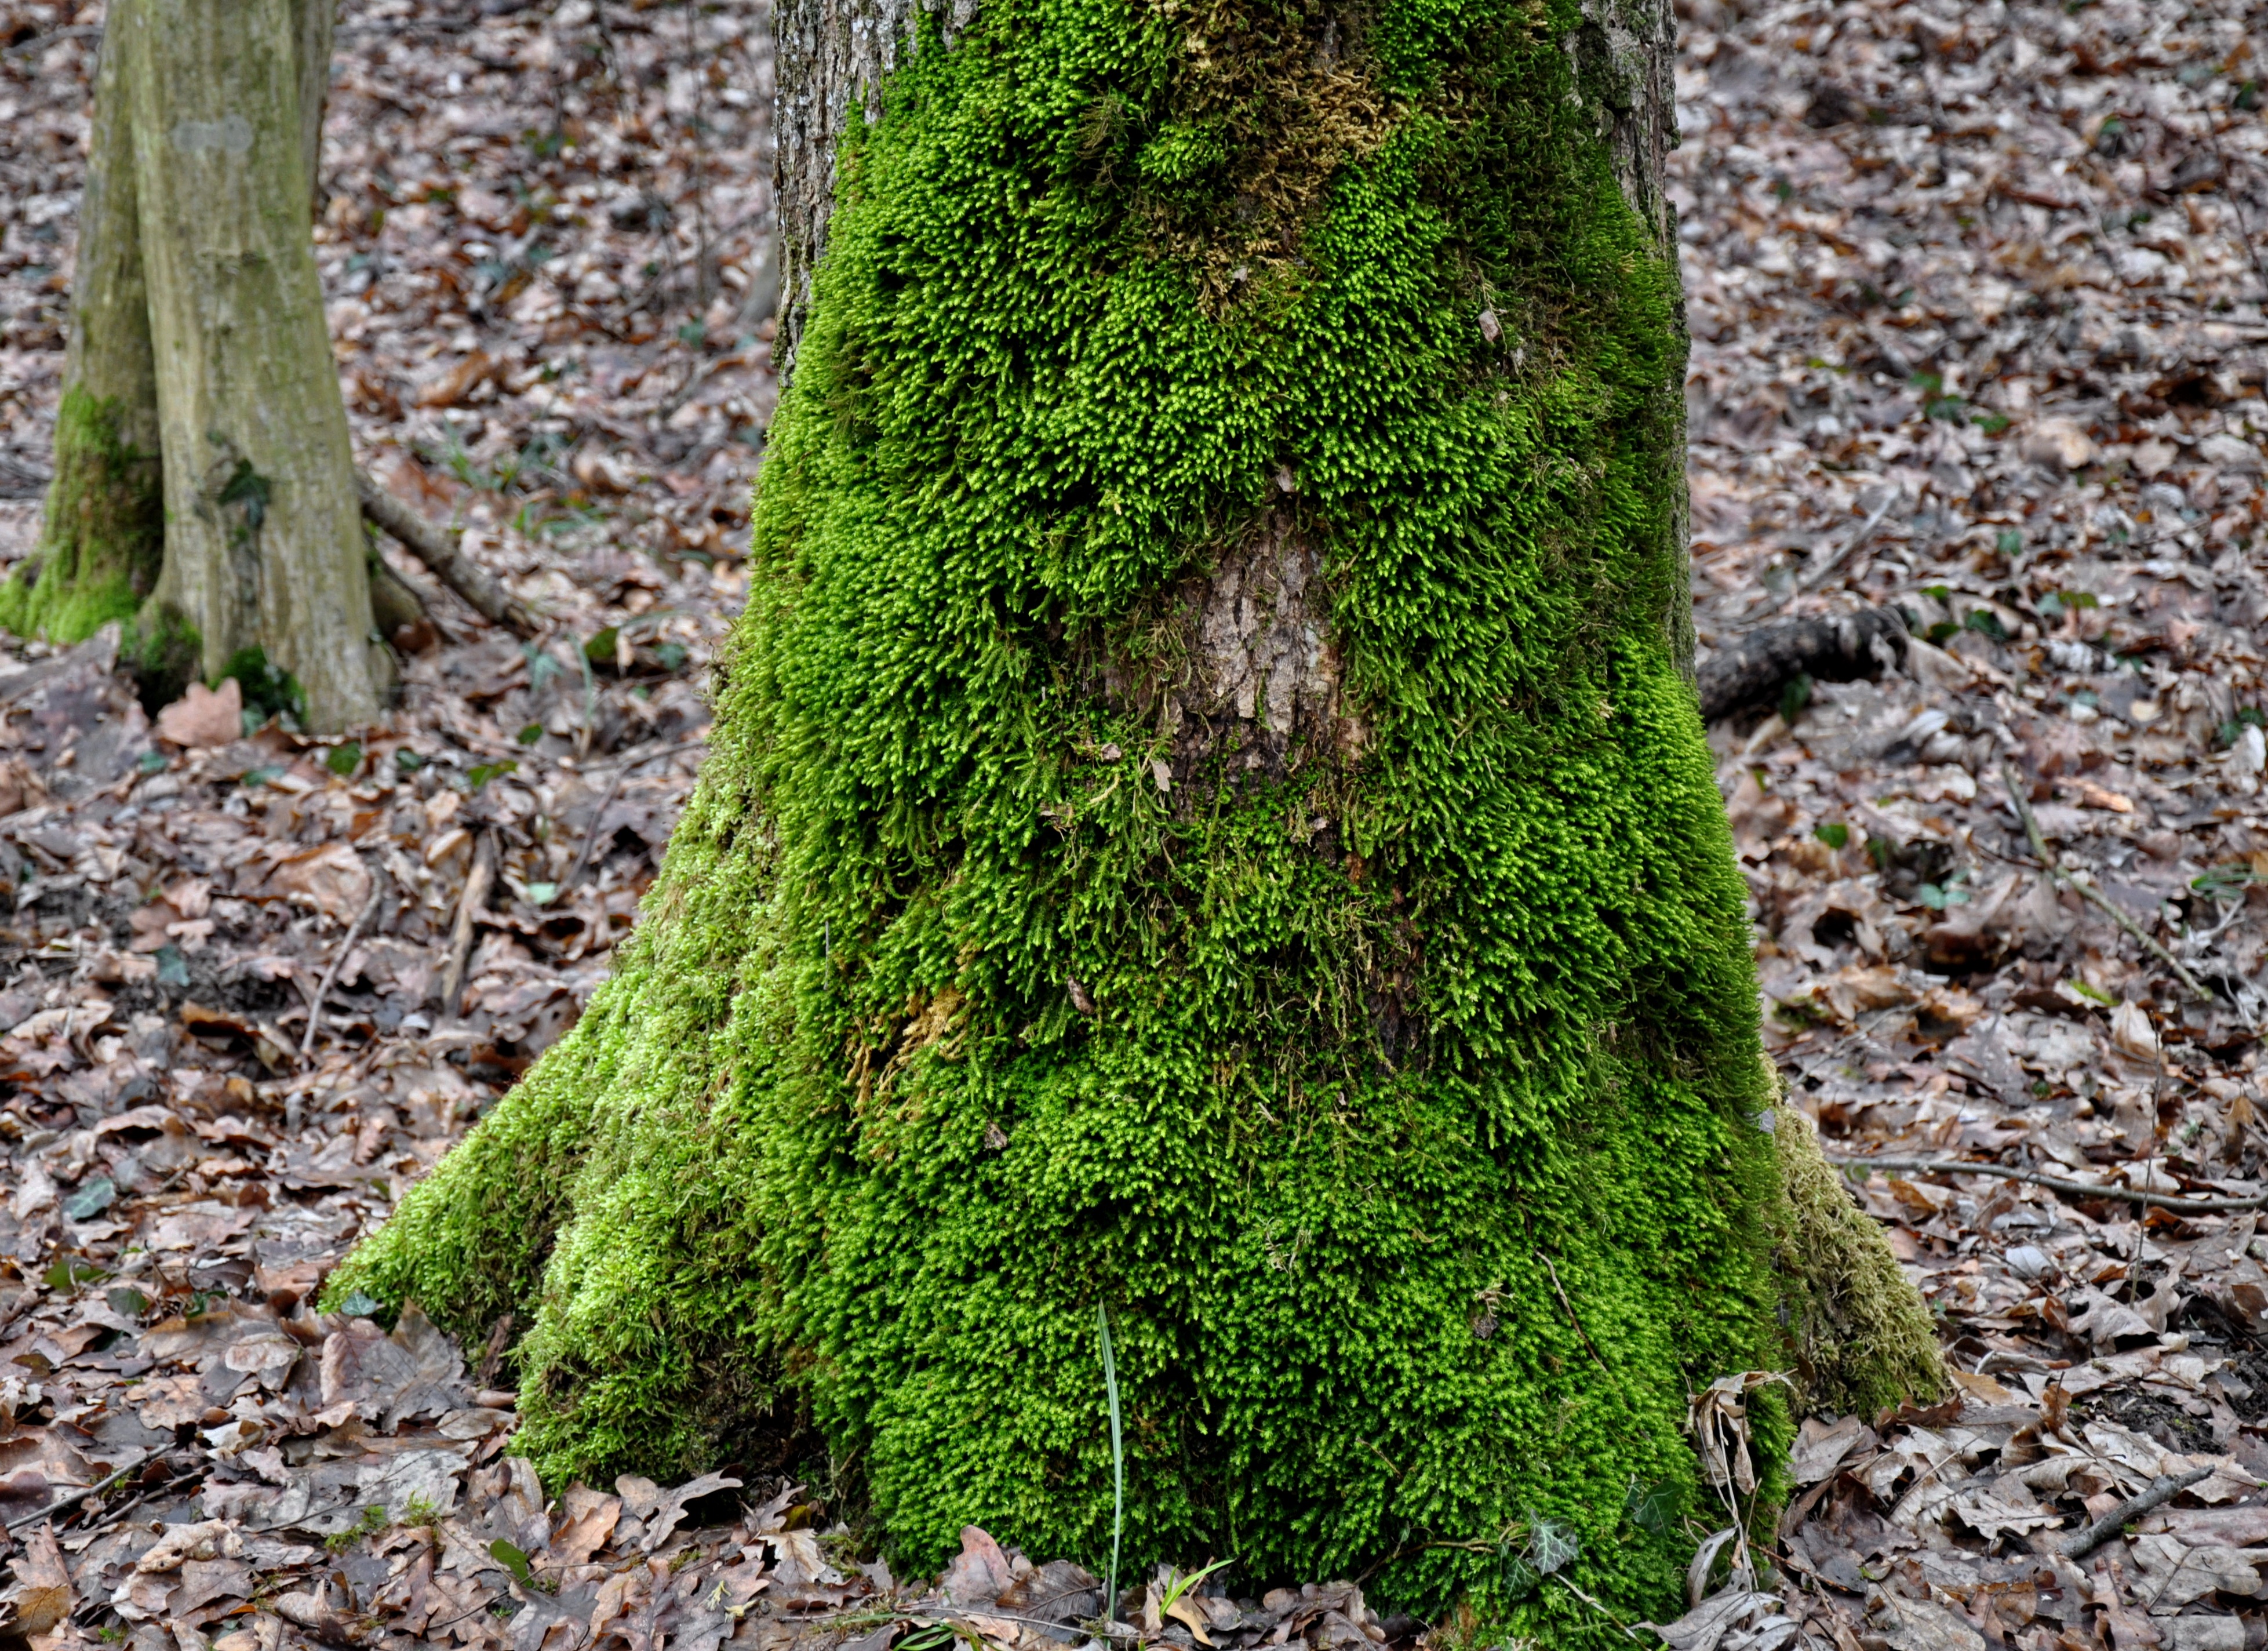
tree, nature, forest, grass, plant, leaf, flower, trunk, moss, green, soil, botany, flora, spruce, shrub, deciduous, woodland, tree stump, green moss, woody plant, land plant, non vascular land plant, mossy tree trunk